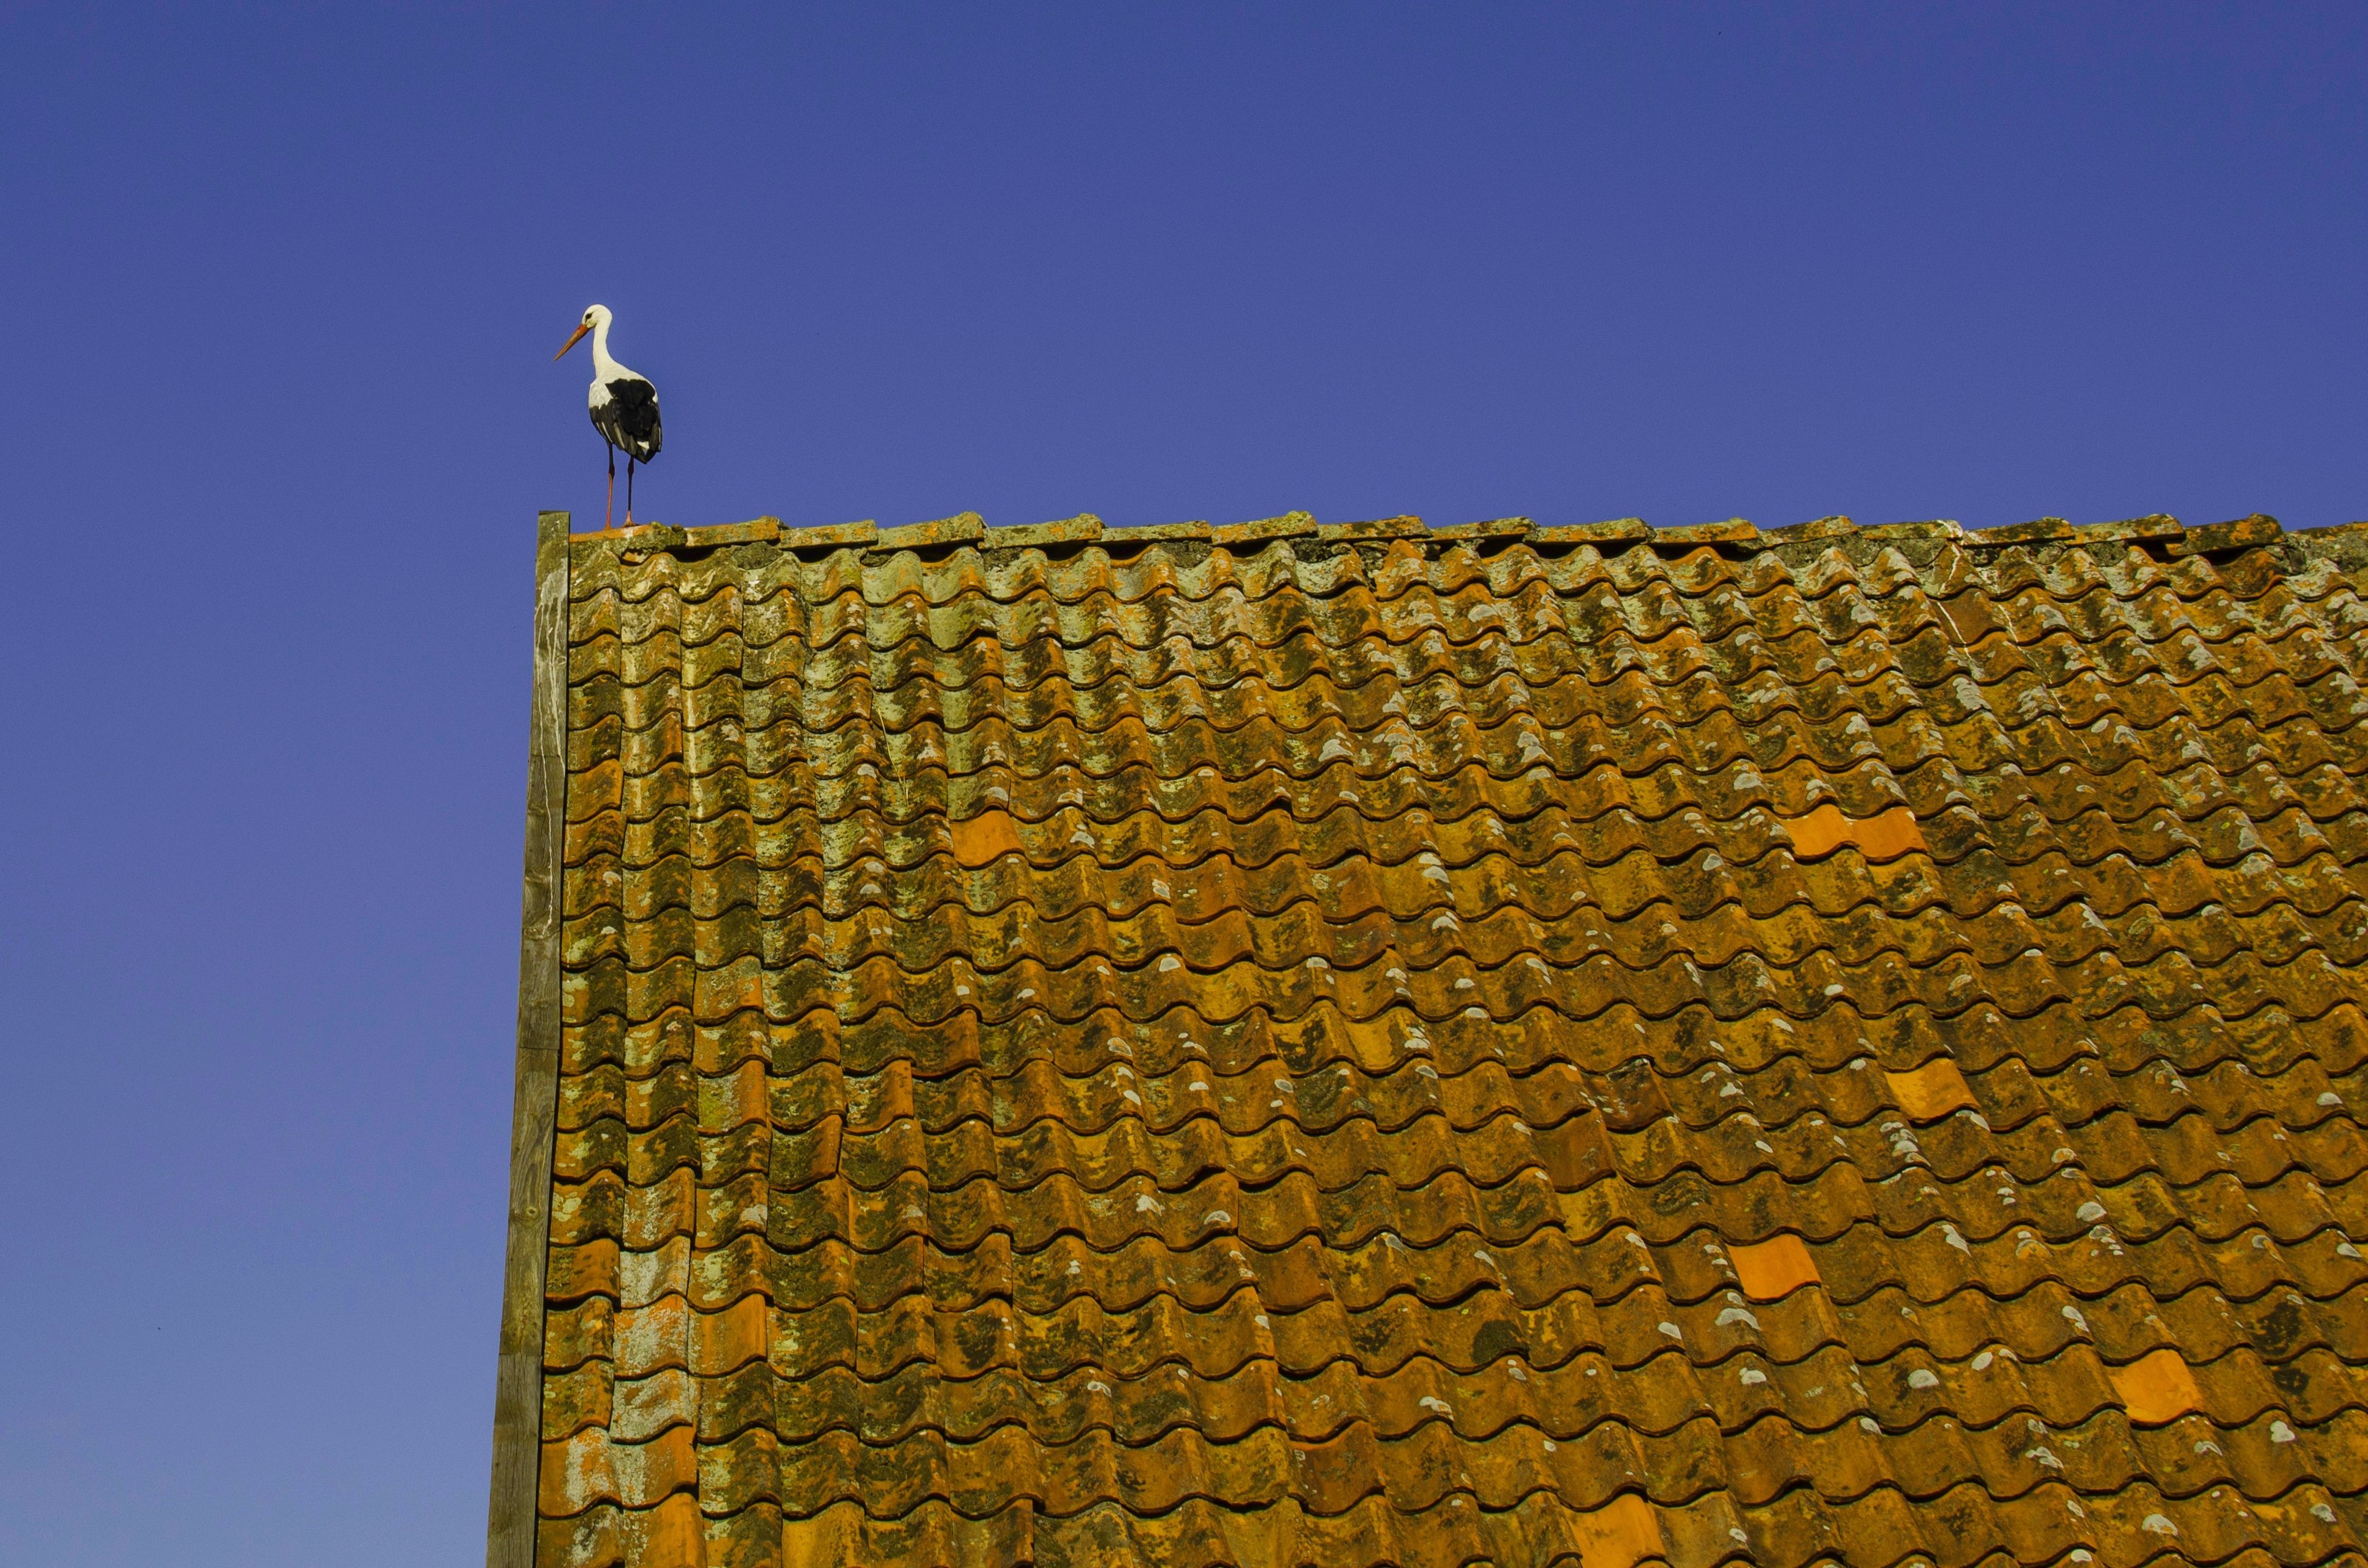
nature, bird, sunlight, leaf, flower, village, yellow, agriculture, terrain, stork, ecosystem, white stork, biome